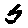
Label: 5